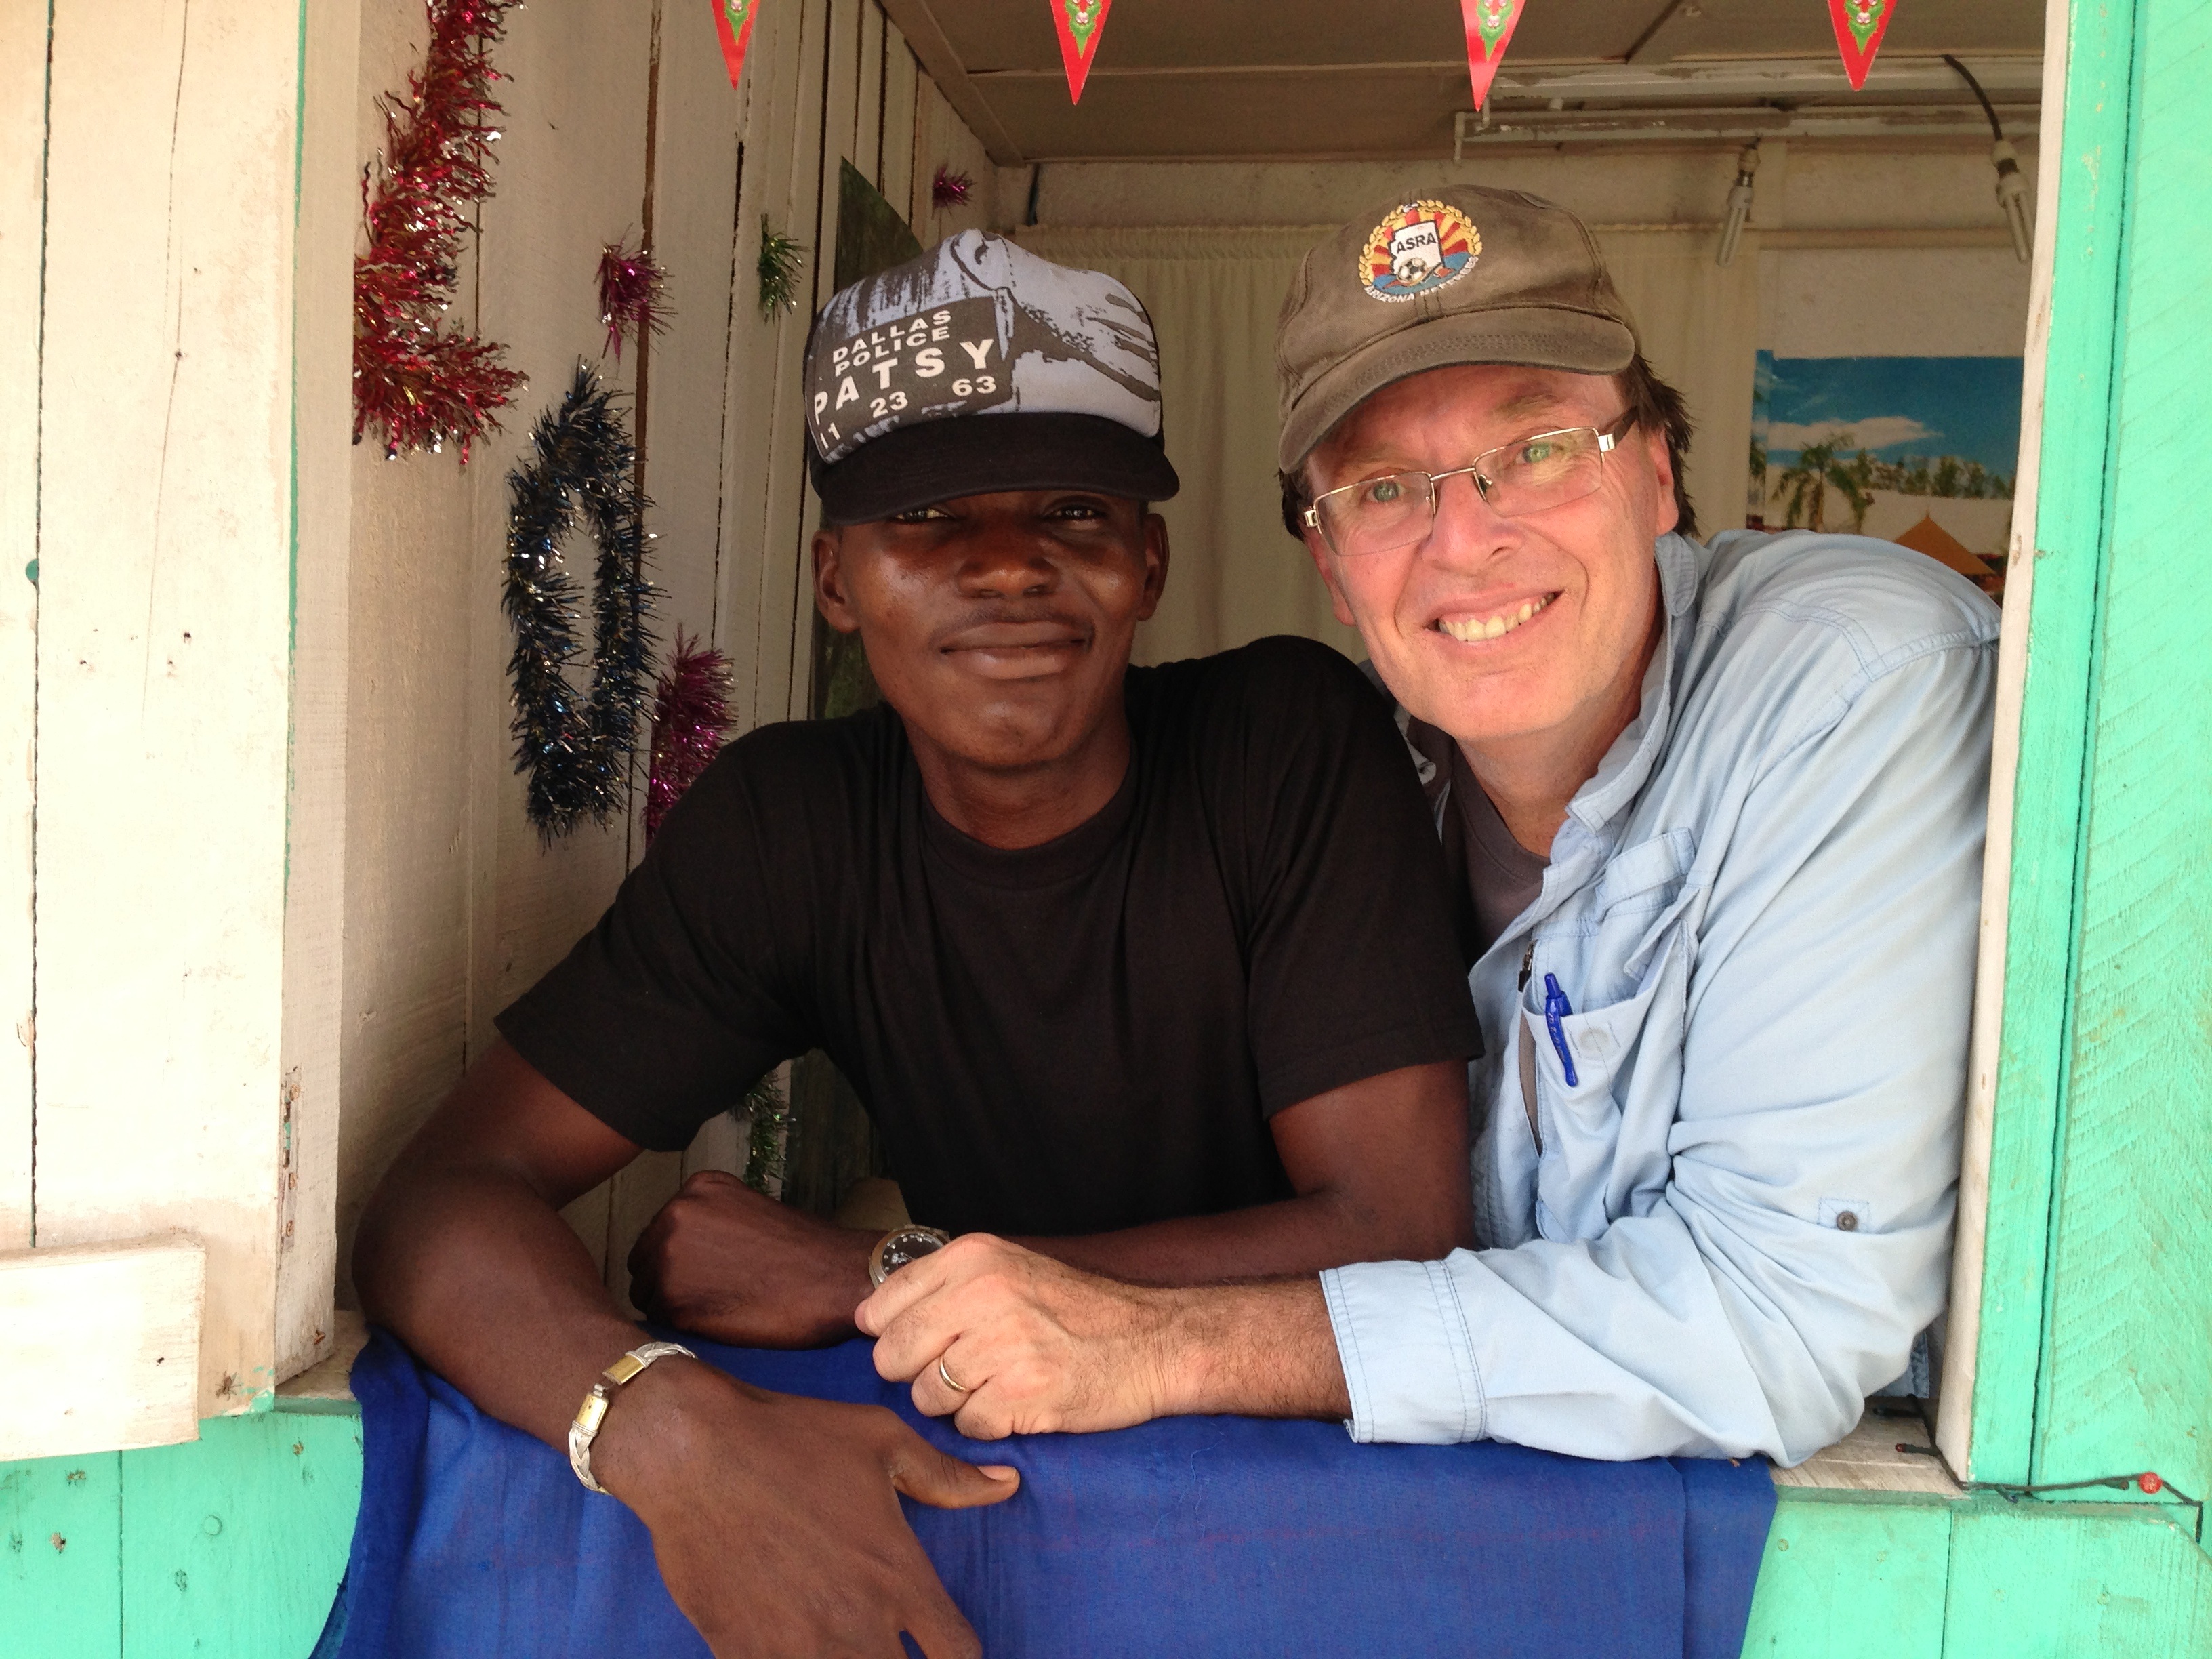
man, person, people, summer, travel, africa, friendship, smile, friends